Cinema of Finland

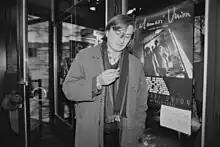
Aki Kaurismäki in 1985

A new generation of film-makers were eager to take over as the old production companies, such as Suomi-Filmi and SF, were collapsing. Risto Jarva was inspired by the French avant-garde and new wave, which developed to social realism seen in "Työmiehen päiväkirja" (1967), and eventually to comedies "Loma" (1976) and "Jäniksen vuosi" (1977). Mikko Niskanen began his career back in 1962 with "Pojat", starring then unknown Vesa-Matti Loiri. Niskanen joined the new wave with "Käpy selän alla" (1966) and "Lapualaismorsian" (1967). The 1960s also marked the rise of new style of Finnish comedy films under Pertti Pasanen, such as "X-Paroni", "About Seven Brothers" and "Näköradiomiehen Ihmeelliset Siekailut". Rauni Mollberg adapted two of Timo K. Mukka's magically realistic Lapland novels to the big screen: "The Earth Is a Sinful Song" (1973) and "Milka" (1983).